Nikolaos Levidis

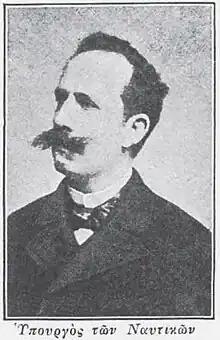
Levidis circa 1896

Nikolaos M. Levidis, born 25 August 1868, date of death unknown) was a Greek shooter in the 1896 Summer Olympics and in the 1912 Summer Olympics. He was born in Corfu.